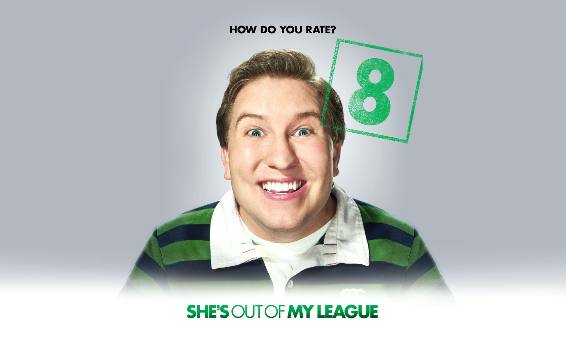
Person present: Yes